The Book of Mozilla

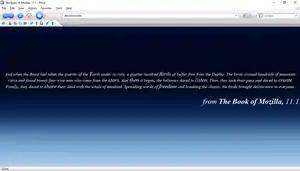
The book of Mozilla in Flock

The 8:20 chapter and verse notation refers to August 20, 2006, when the first internal email was sent mentioning the possibility of developing the next Netscape Navigator in house.